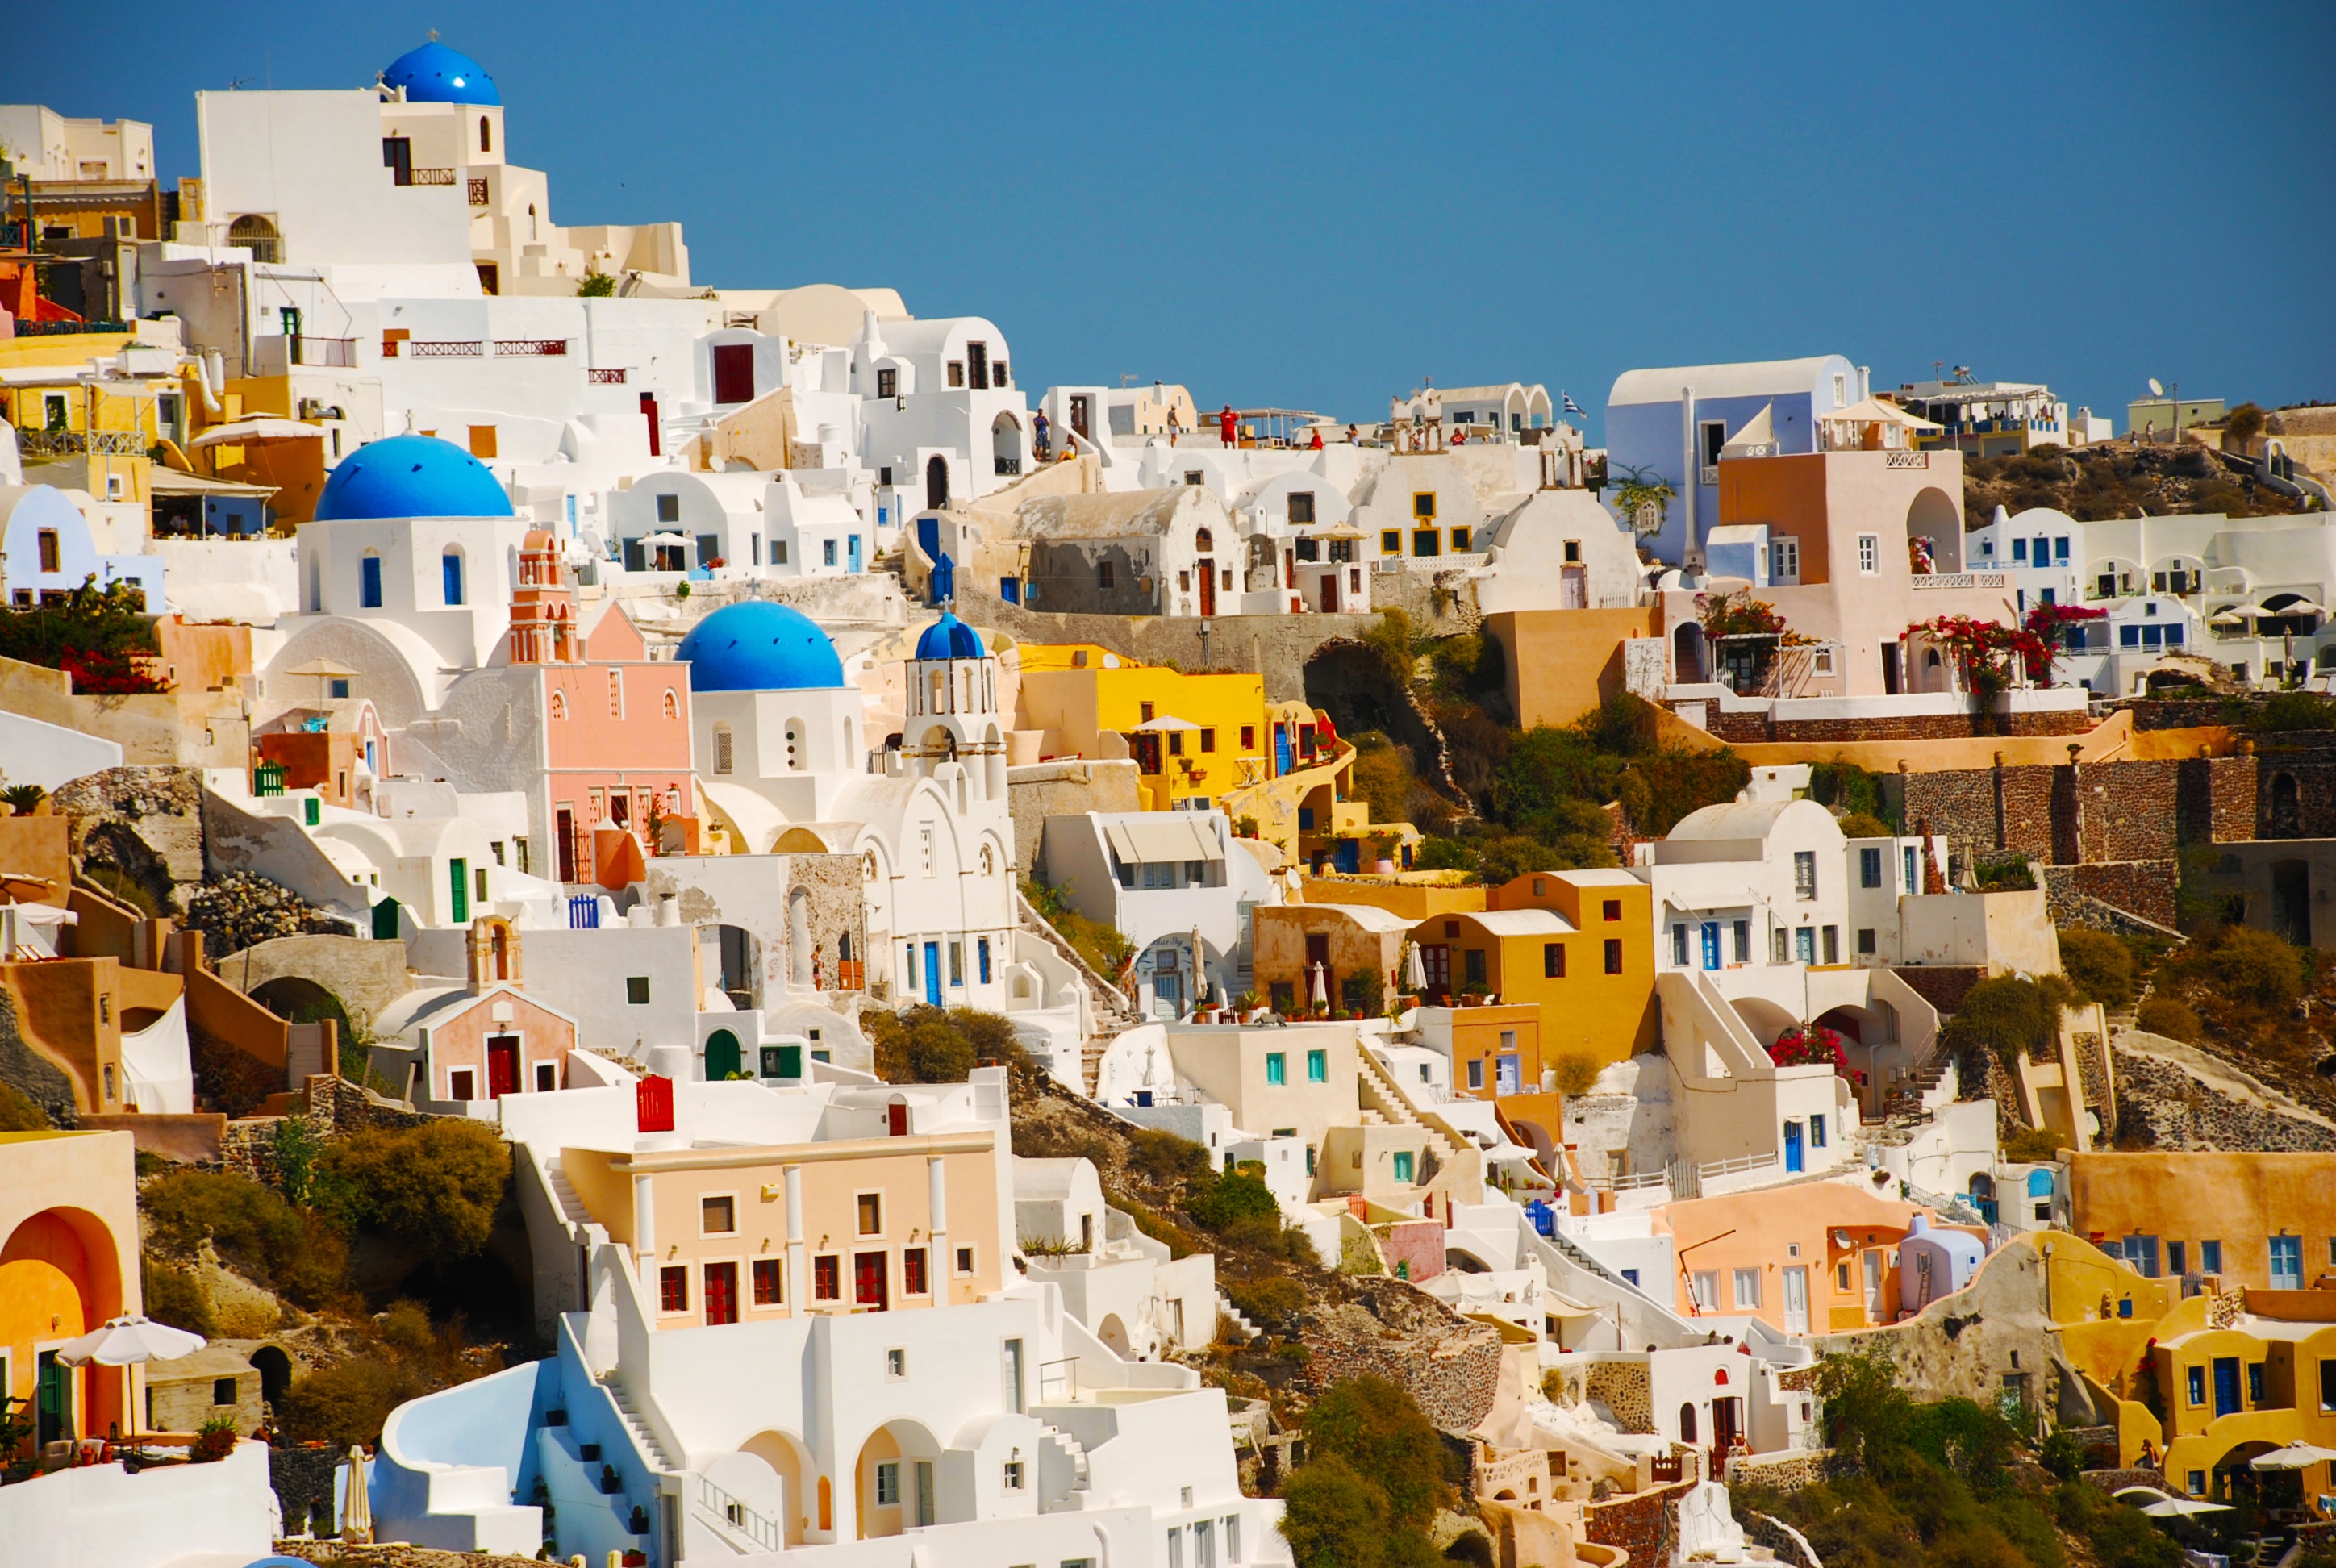
sea, coast, architecture, white, house, town, cityscape, vacation, travel, village, europe, greek, island, blue, santorini, greece, caldera, cyclades, aegean, neighbourhood, oia, residential area, geographical feature, human settlement